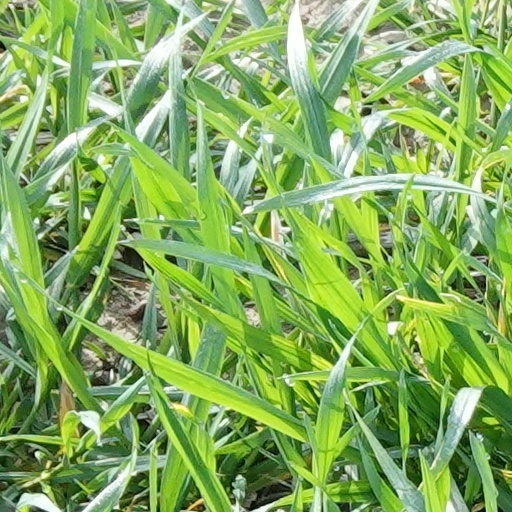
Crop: wheat